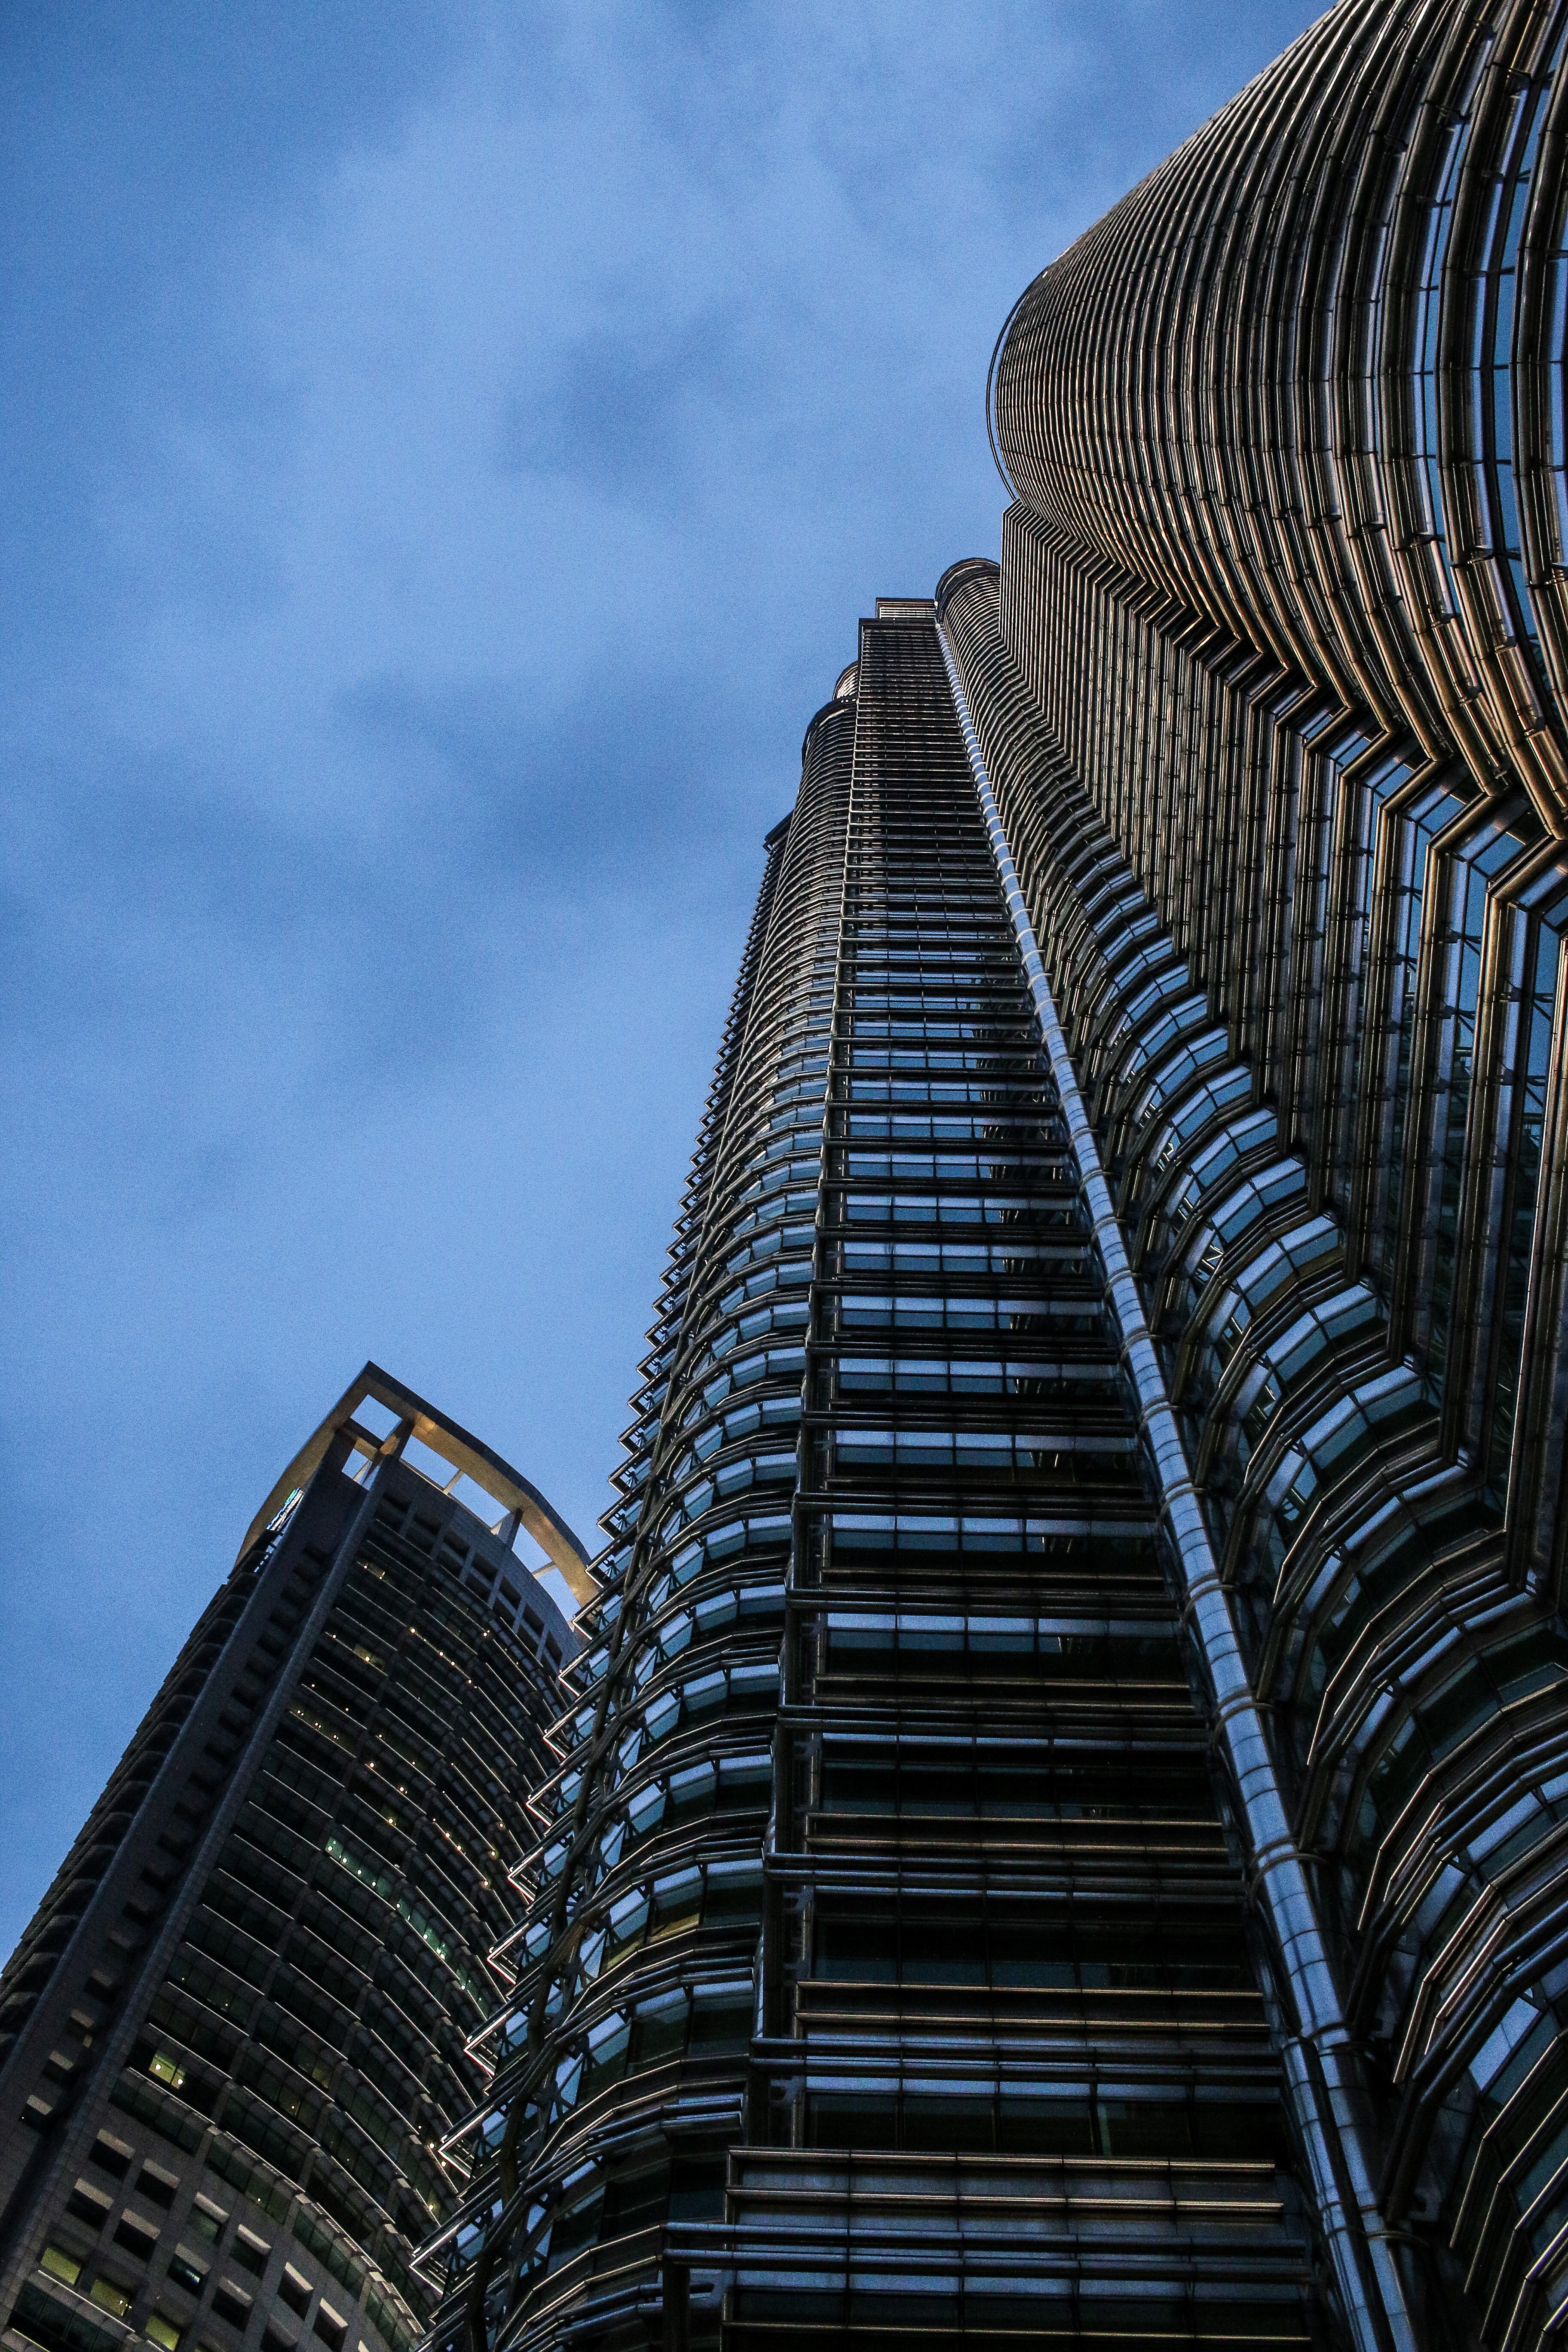
architecture, sky, skyline, building, city, skyscraper, cityscape, downtown, evening, twilight, line, tower, landmark, facade, blue, steep, tower block, lights, citylights, symmetry, malaysia, shape, economy, metropolis, big city, twin towers, petronas, kong kuala, hochaus, flying high, petronas twin towers, urban area, metropolitan area